Ralph Canine

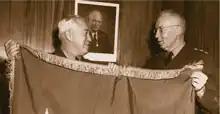
Canine (right) becoming the first Director of the National Security Agency in 1953

Canine served in various combat posts in France during World War I, and elected to stay in the army after the armistice was signed in 1918. The interwar period was his education, when he traveled from one army post to another, filling just about any job that was vacant. When World War II broke out, Canine was well-fitted for responsibility. He became the chief of staff for the XII Corps, which served in General George S. Patton's Third Army during its race across France in 1944. In that capacity, he was twice decorated by the Union of Soviet Socialist Republics receiving the Order of the Patriotic War First Class and Bravery Medal when XII Corps linked up with Red Army units. After the war, he was rewarded with command of the 1st Infantry Division.